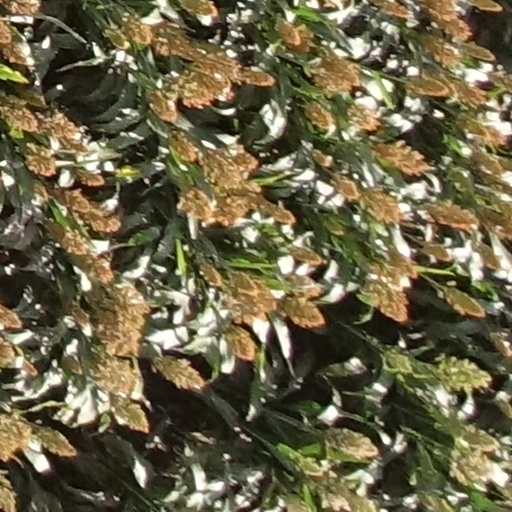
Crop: sorghum